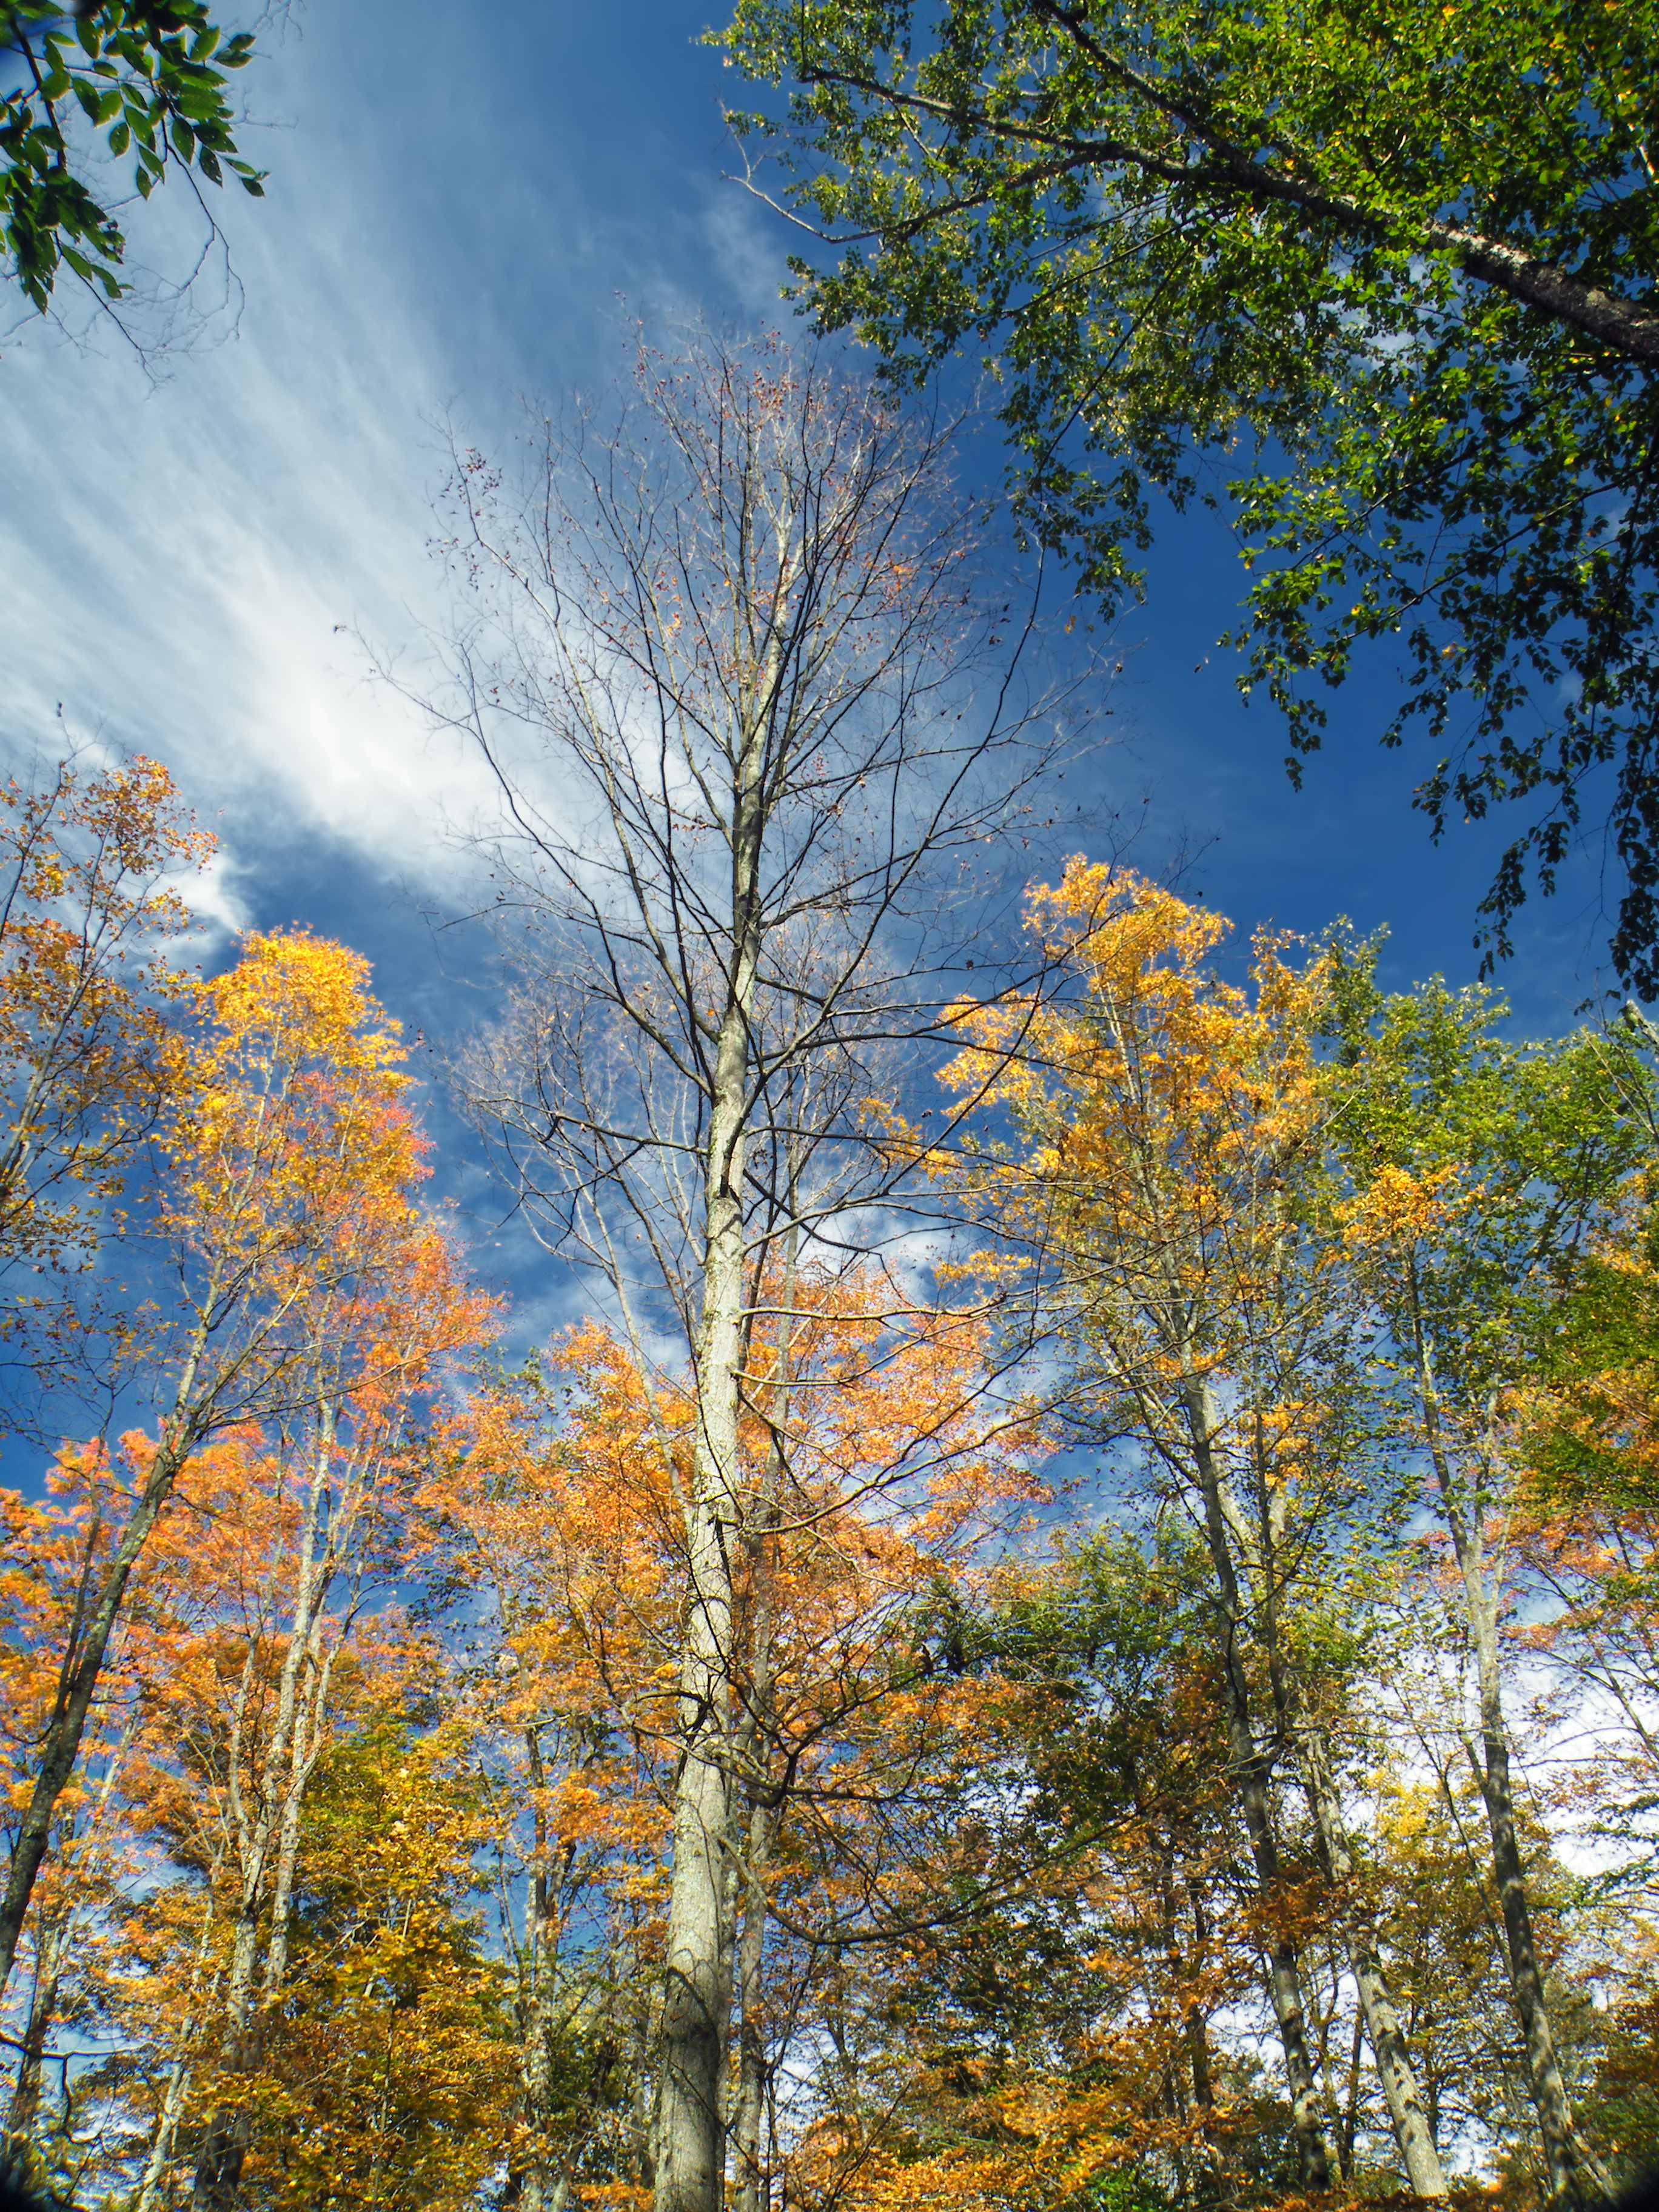
tree, nature, forest, branch, plant, sky, hiking, meadow, sunlight, leaf, flower, foliage, autumn, season, trees, creativecommons, clouds, deciduous, pennsylvania, endlessmountains, loyalsockstateforest, cirrus, sullivancounty, woodland, ecosystem, laurelridgetrail, biome, woody plant, temperate broadleaf and mixed forest, land plant